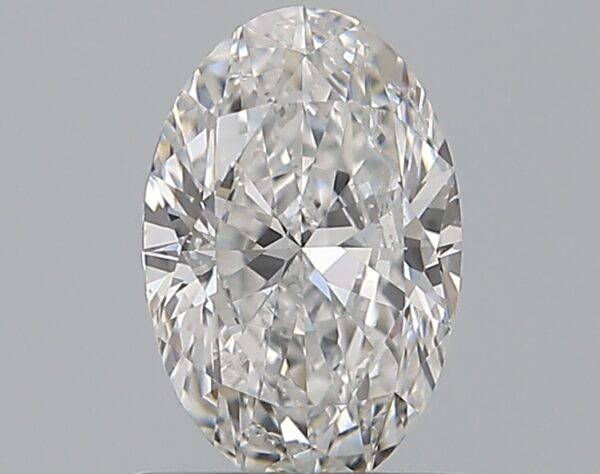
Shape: oval
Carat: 0.7
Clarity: SI1
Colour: E
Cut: EX
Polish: EX
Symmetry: VG
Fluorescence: ST
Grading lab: GIA
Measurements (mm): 7.31 x 4.84 x 2.96